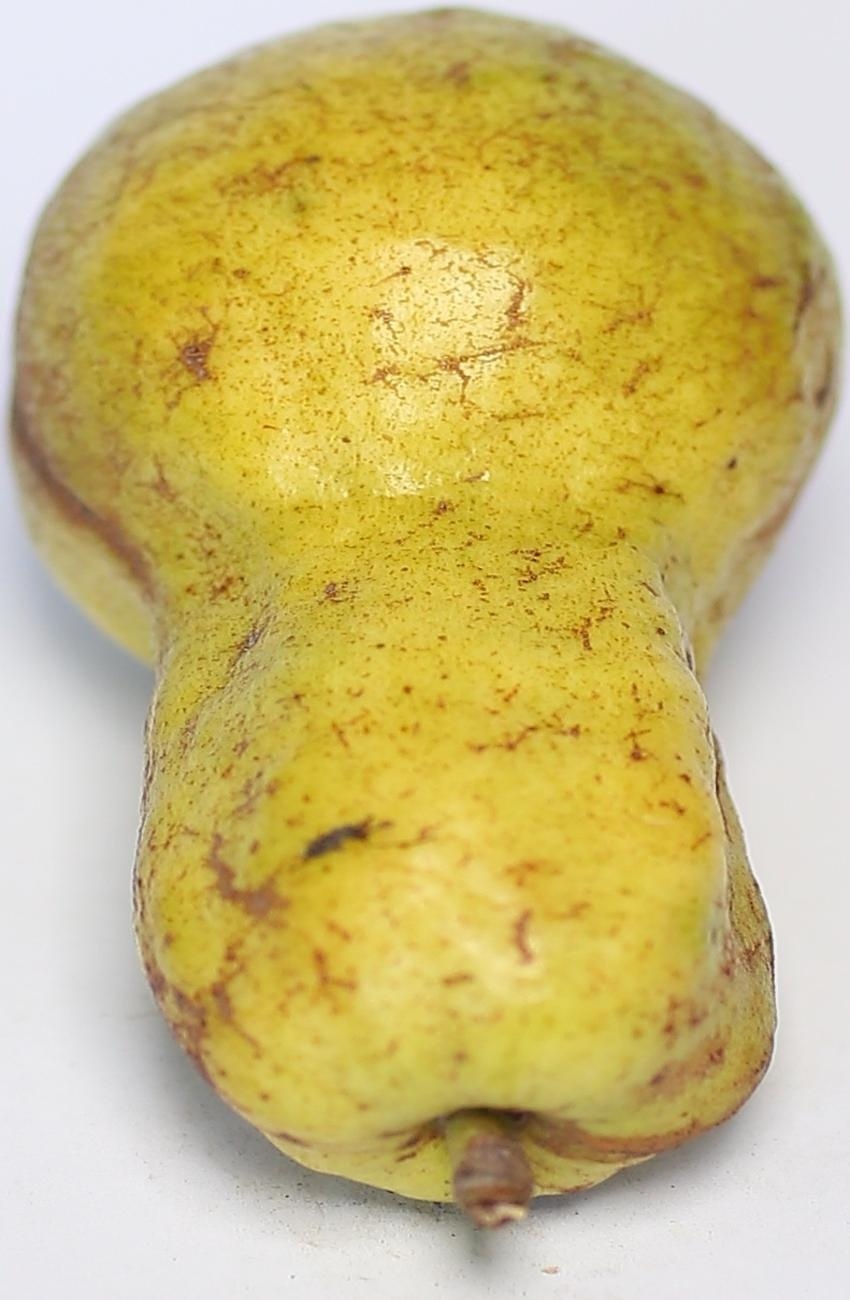
Maturity: ripe
Variety: local-sindhi